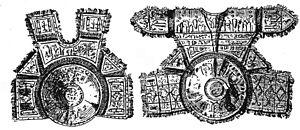
Une armure est un équipement corporel défensif, utilisé pour protéger le corps d'un combattant dans sa plus grande partie des coups de l'ennemi et autres dégâts.